Nerea Martí

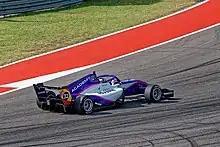
Martí competing in the W Series in Austin, Texas in 2021.

In 2020, Martí qualified for the second edition of the W Series, a Formula 3 championship exclusively for women. The season was eventually cancelled as a result of the COVID-19 pandemic, after which she opted to race in the Spanish Karting Championship, where she finished 8th in the KZ category.